The Fox (1967 film)

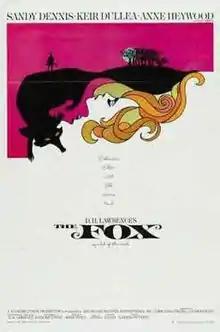
Theatrical release poster by Bill Gold

The Fox is a 1967 Canadian drama film directed by Mark Rydell. The screenplay by Lewis John Carlino and Howard Koch is loosely based on the 1923 novella of the same title by D. H. Lawrence. The film marked Rydell's feature film directorial debut.